VTM (TV channel)

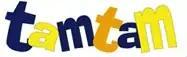
TamTam's logo (2000-2008)

For several years, VTM broadcast a kids' strand called TamTam, competing with VRT's Ketnet. It featured programmes such as "Teletubbies Everywhere" and "Miffy" for little children and shows such as "SimsalaGrimm", "Tweety and Sylvester Mysteries", "Schuif Af" and "Kids Top 20" for older kids. During VTM's latest rebrand on 29 February 2008, the channel decided to discontinue the TamTam brand. The programming block is now broadcast under the VTM brand.